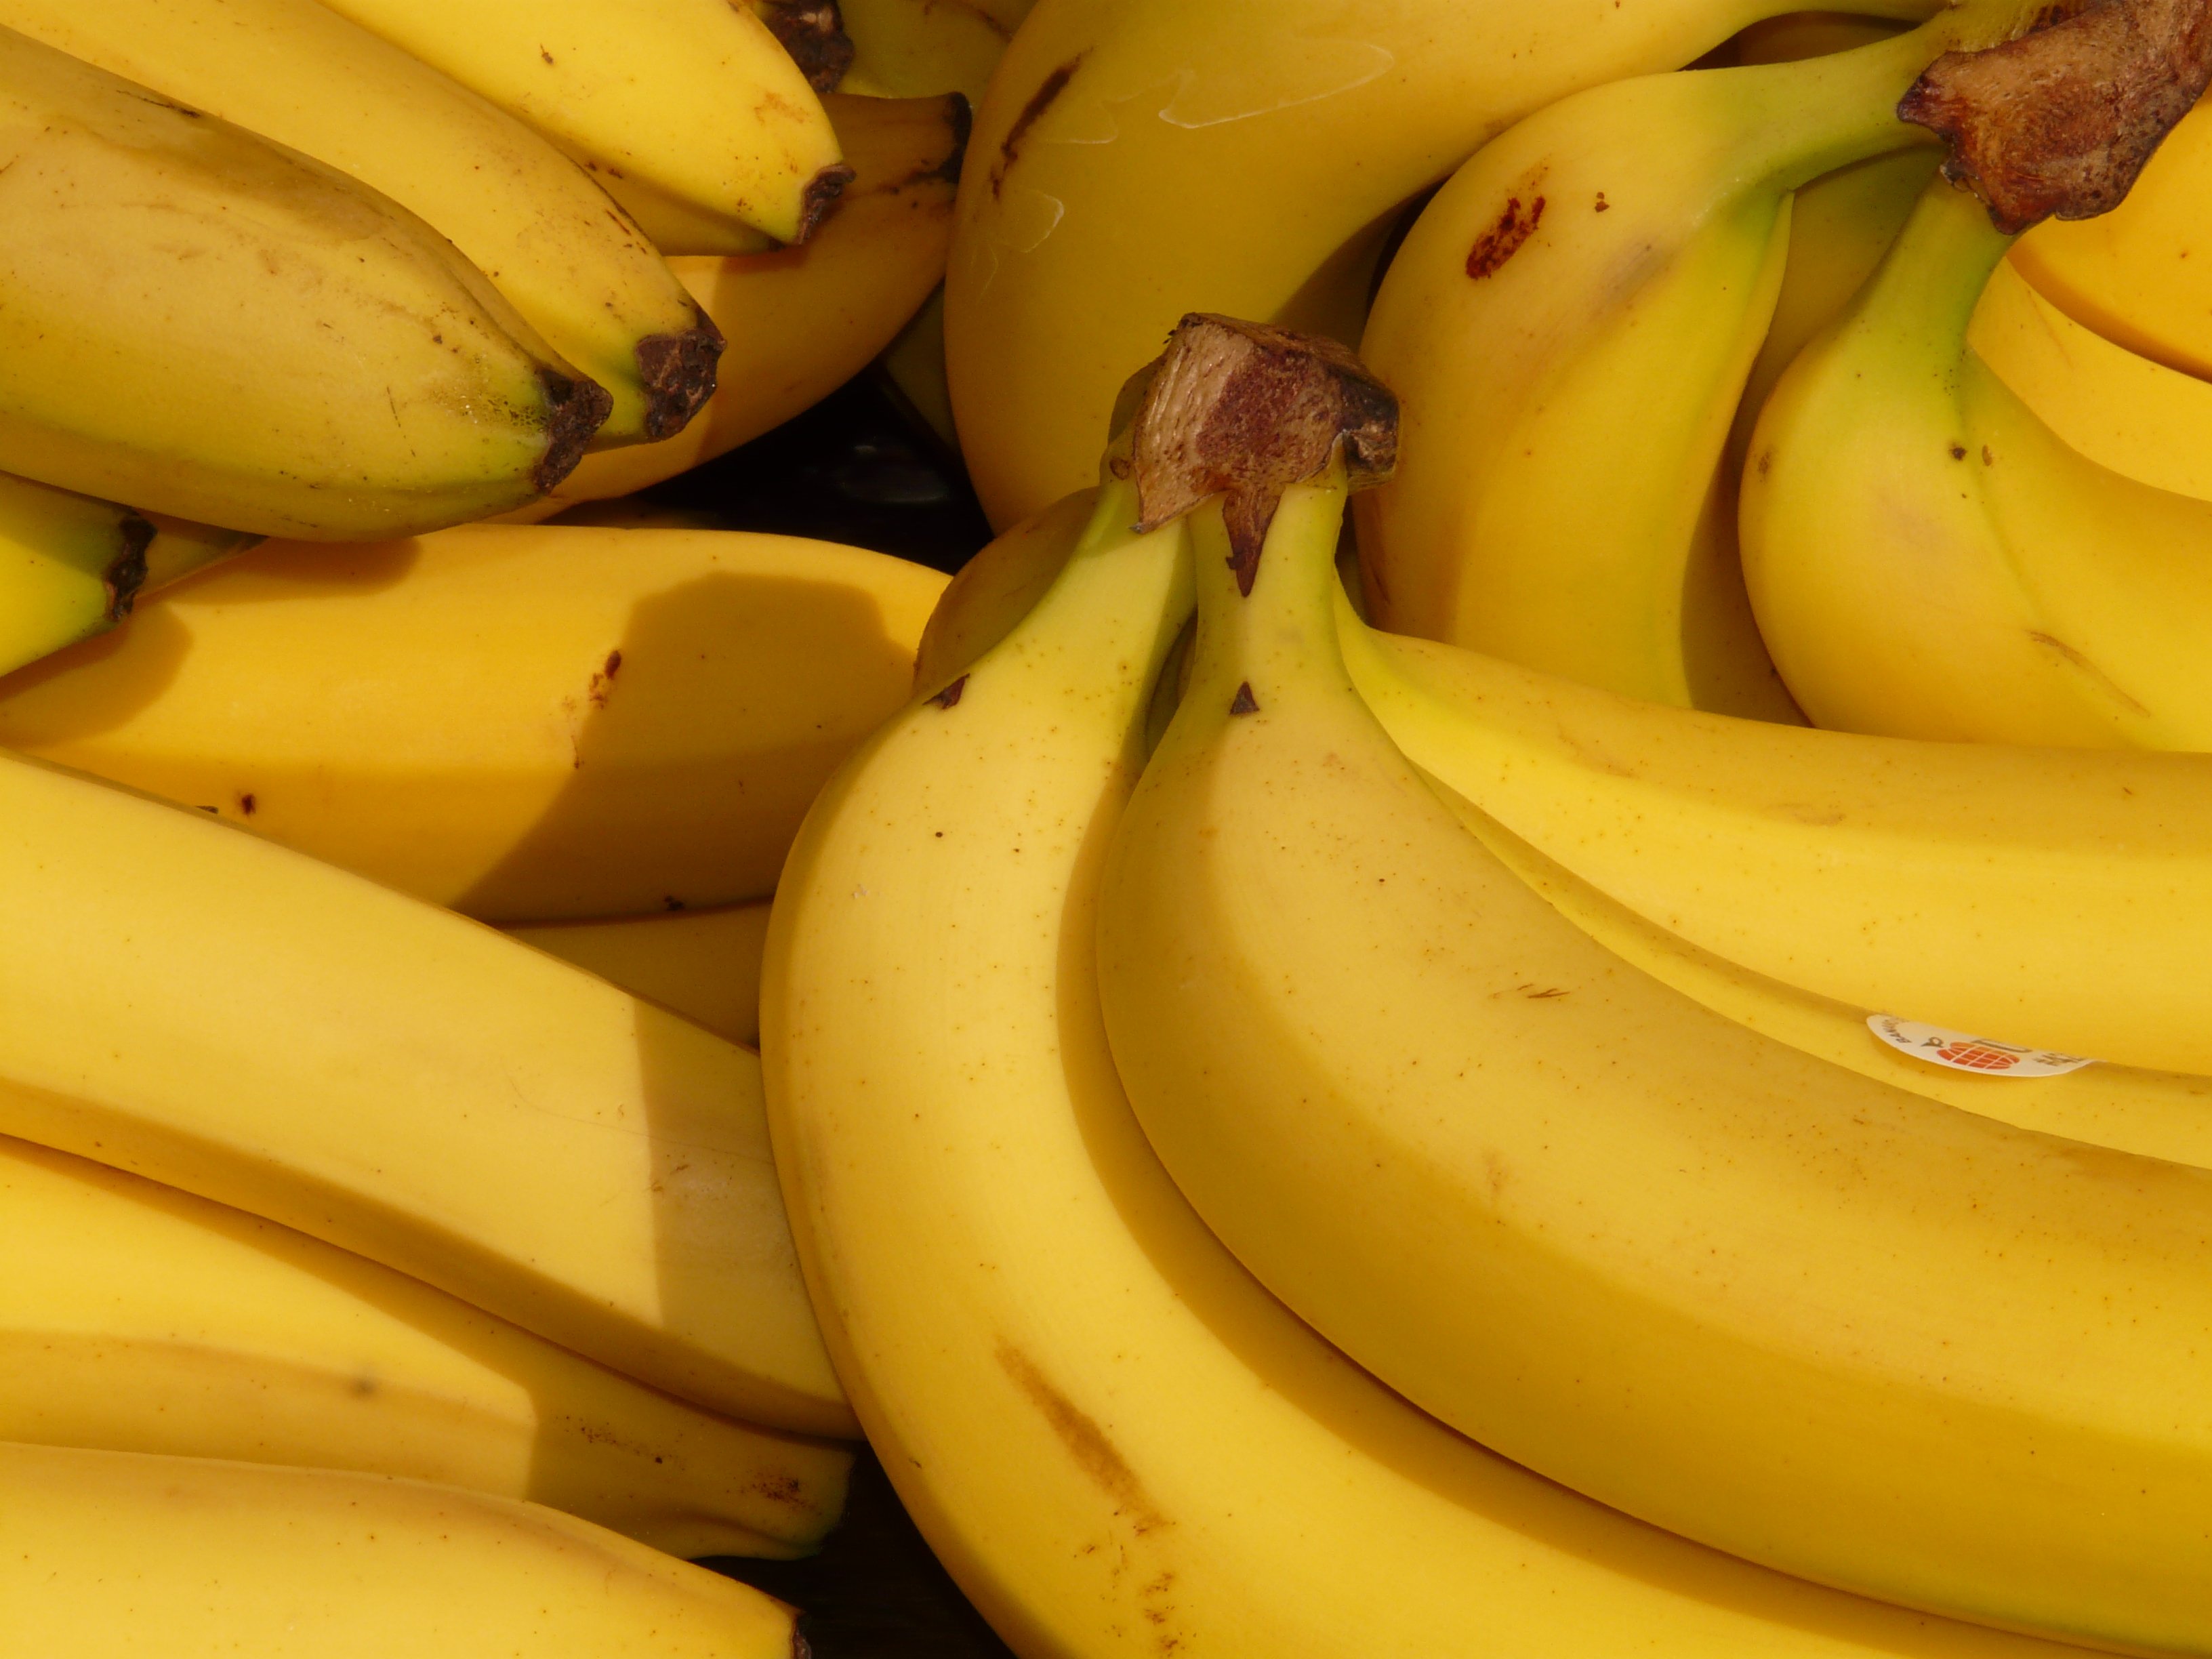
plant, bunch, fruit, food, produce, yellow, banana, healthy, bananas, fruits, raw, flowering plant, tropical fruits, plantains, land plant, banana family, cooking plantain